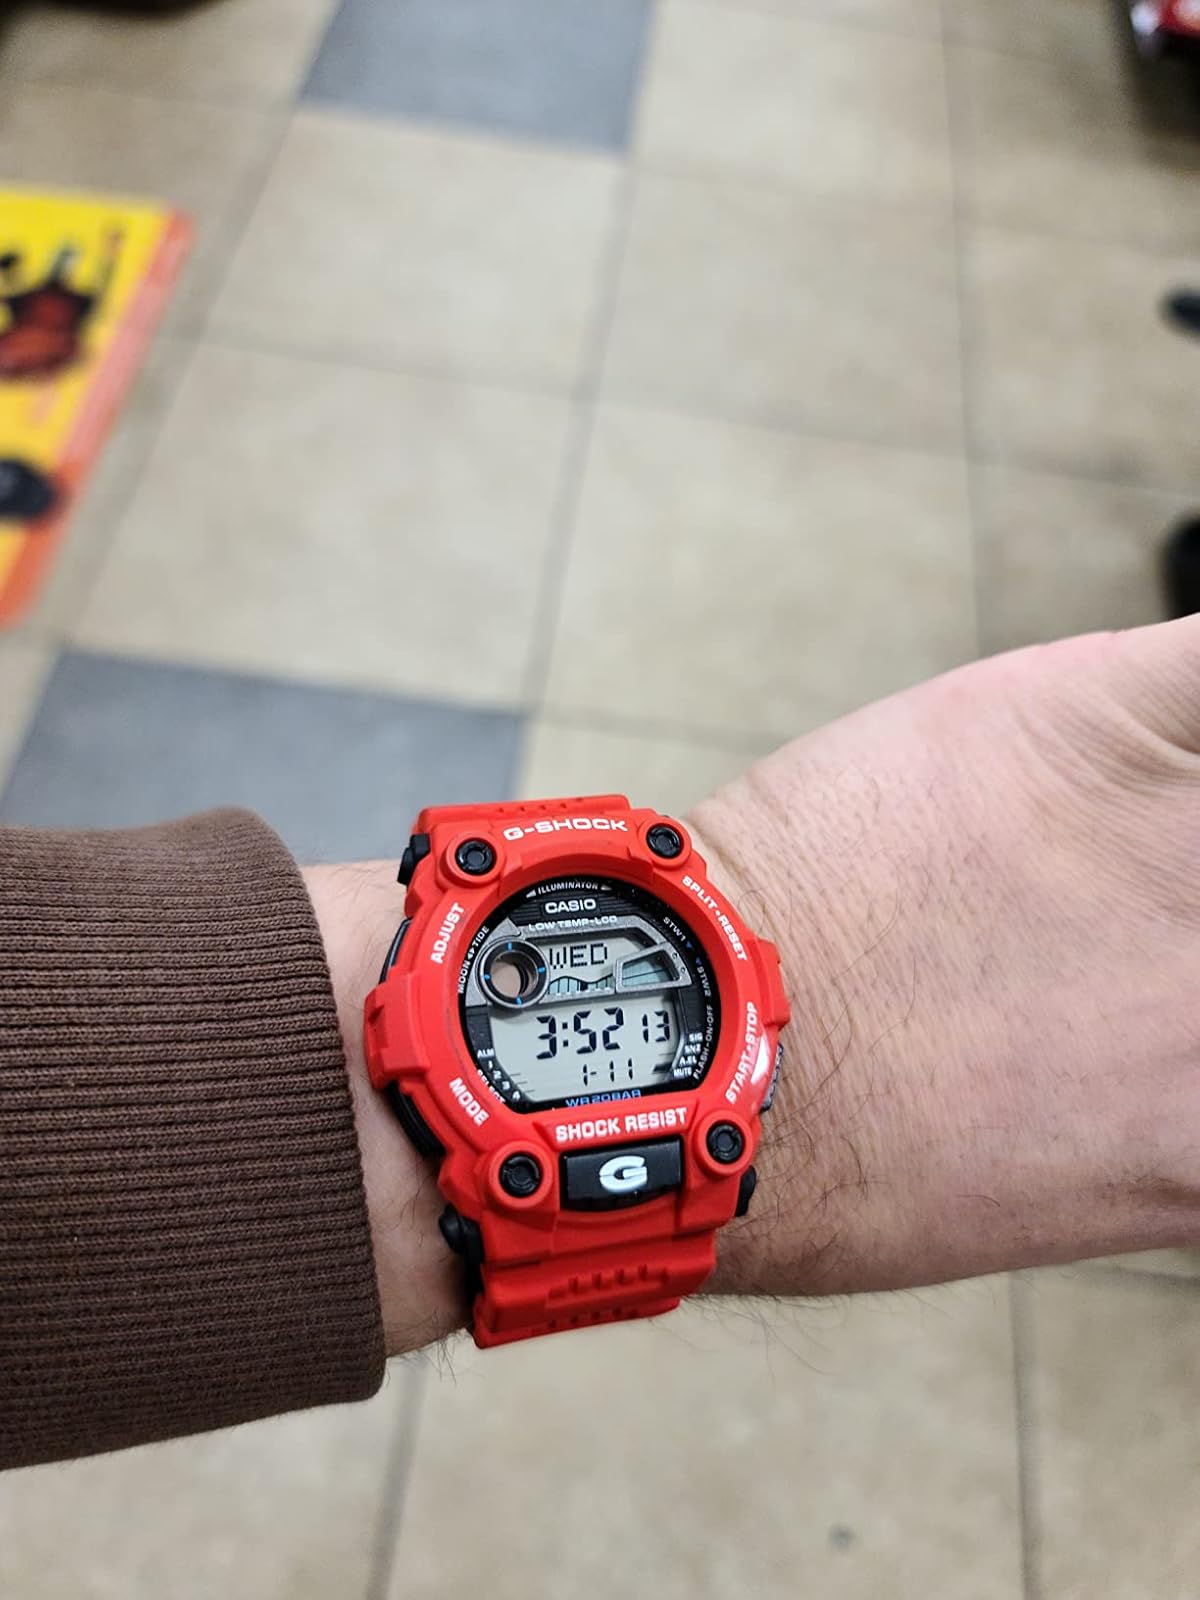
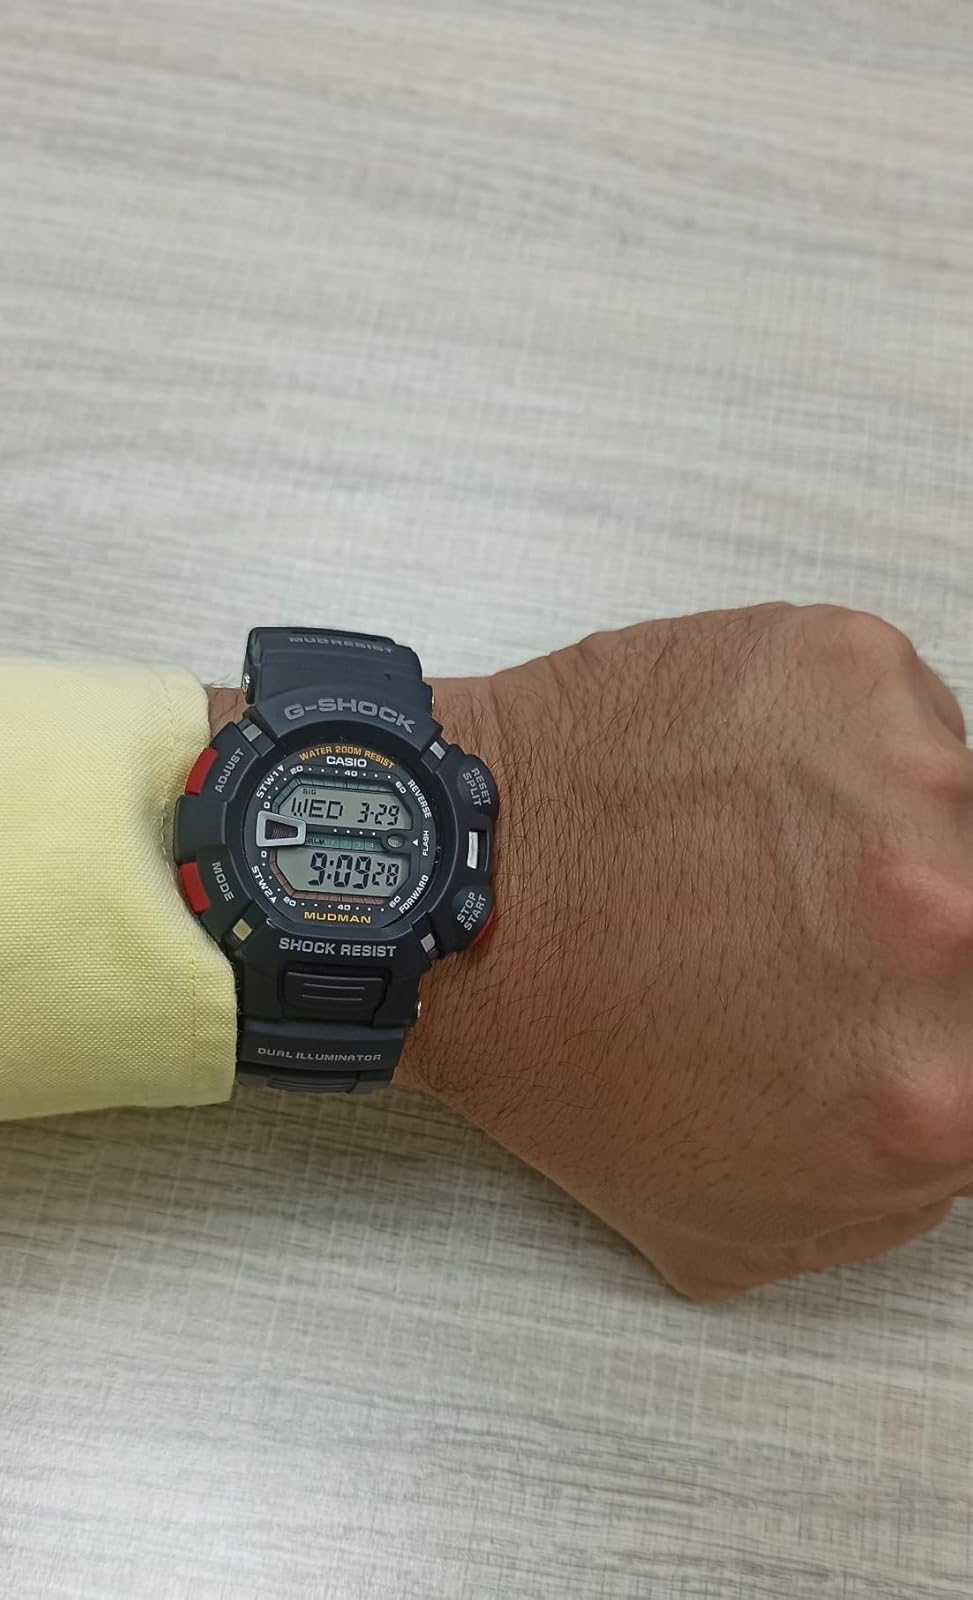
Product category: accessories_watch
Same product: no